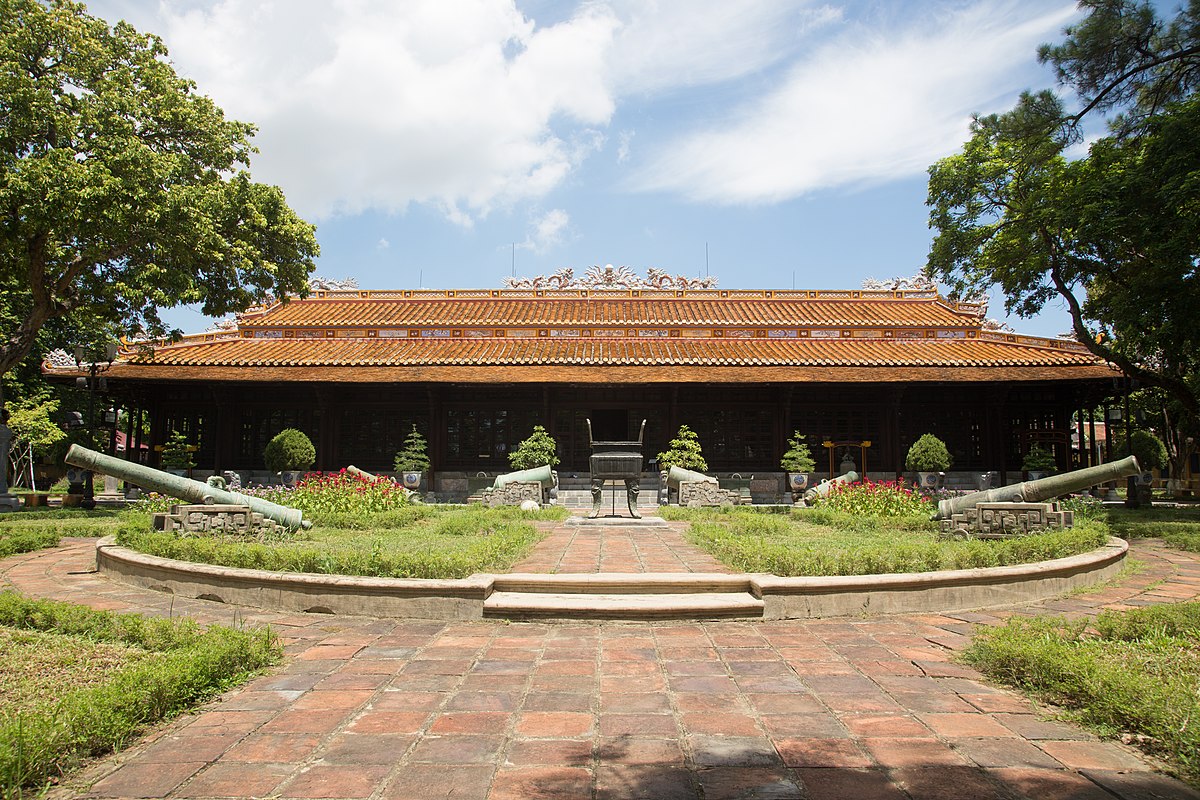
user: text: Mái ngói của tòa nhà chính trong hình có màu gì?
assistant: text: Nâu cam

user: text: Có tổng cộng bao nhiêu khẩu súng thần công được đặt trong khuôn viên trước tòa nhà?
assistant: text: Bốn

user: text: Các khẩu súng thần công được đặt ở các di tích lịch sử như thế này thường tượng trưng cho ý nghĩa gì về mặt văn hóa và chính trị?
assistant: text: Sức mạnh quân sự và uy quyền của triều đại phong kiến

user: text: Tòa nhà này thường được dùng với mục đích gì và vật thể bằng kim loại lớn đặt chính giữa tiền sảnh có công dụng chủ yếu là gì?
assistant: text: Làm điện thờ/tế lễ hoặc nơi làm việc của vua/quan; Dùng để đốt hương/tế lễ